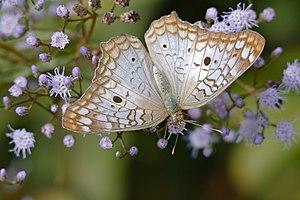
Anartia jatrophae est une espèce néotropicale de lépidoptères de la famille des Nymphalidae.